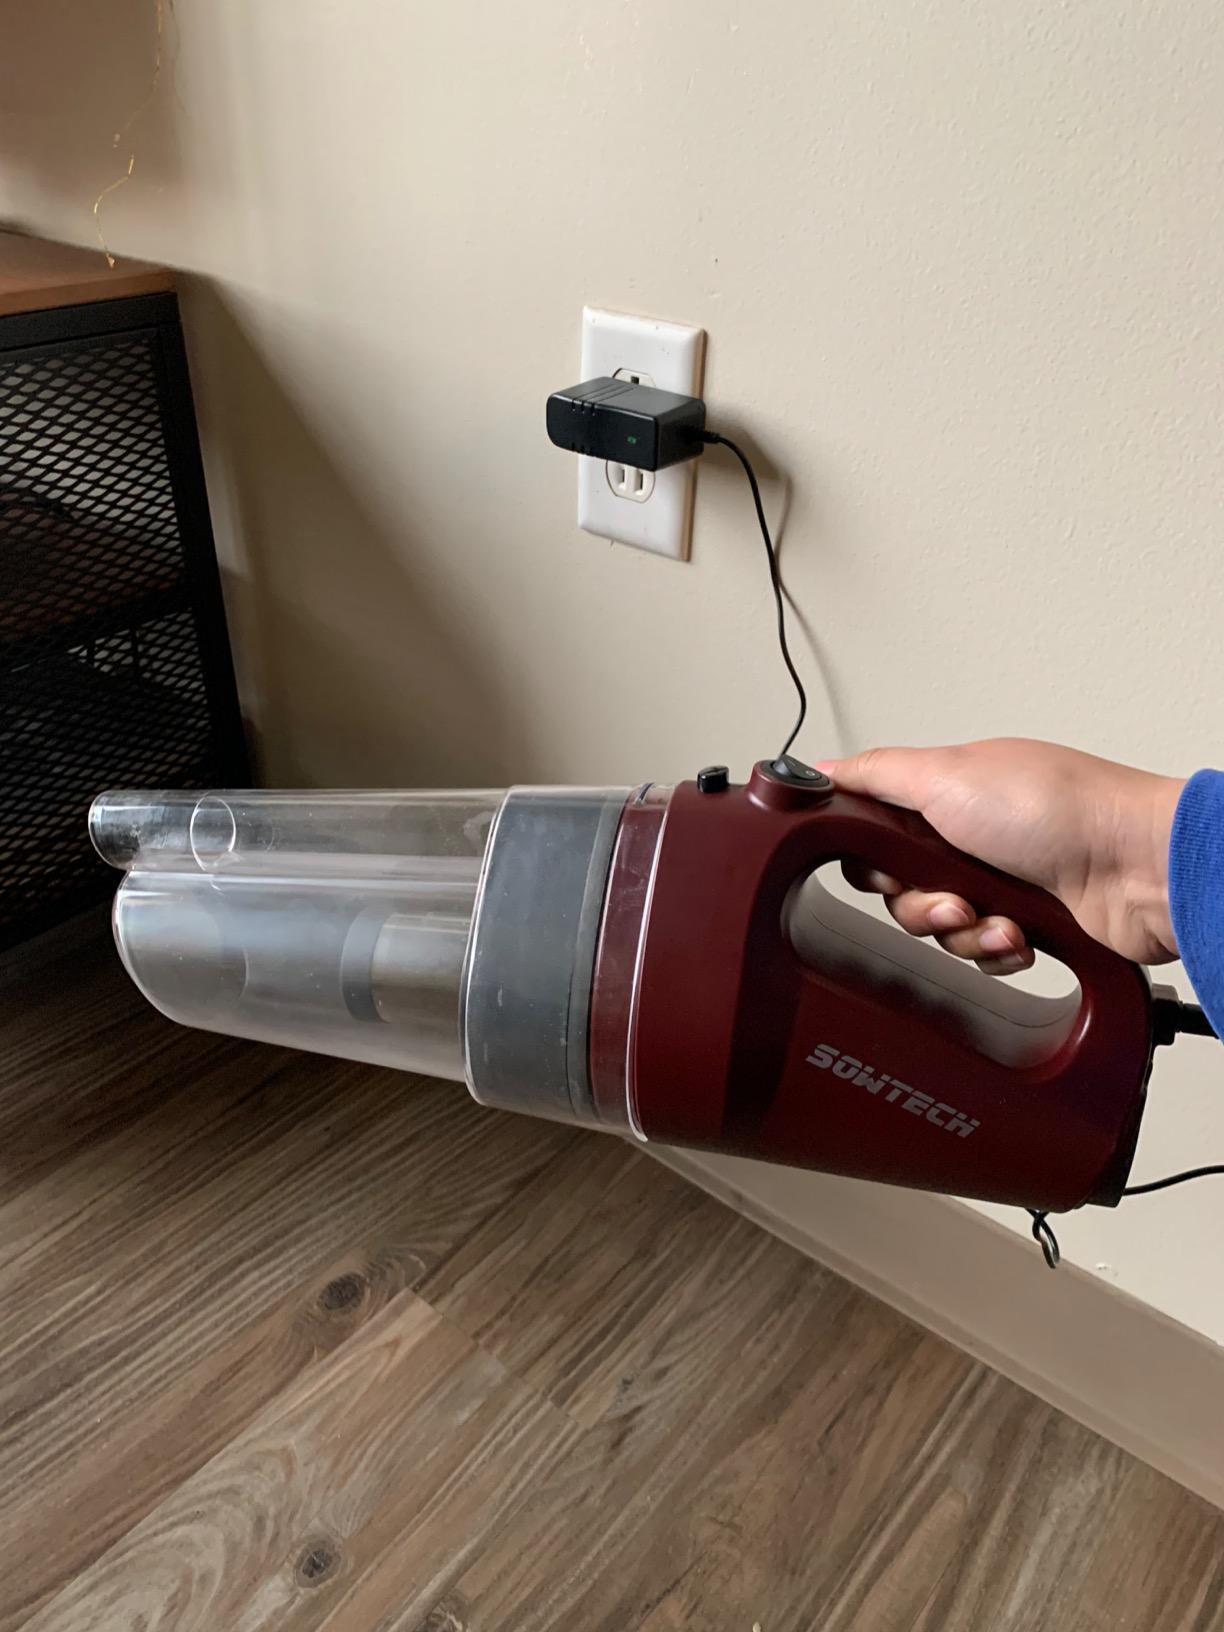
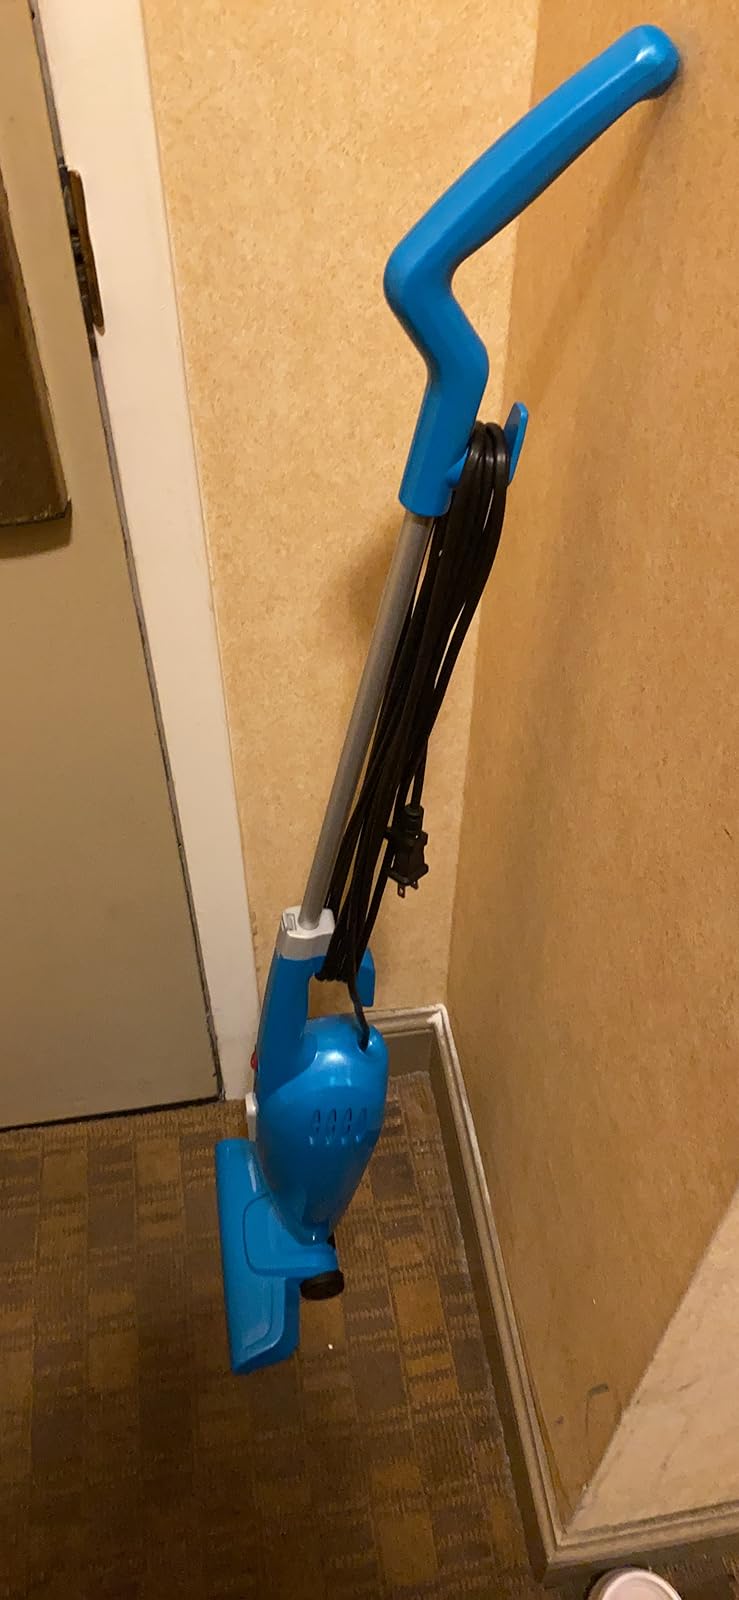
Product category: items_vacuum
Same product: no